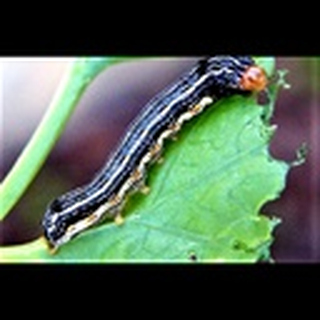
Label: cotton_army_worm